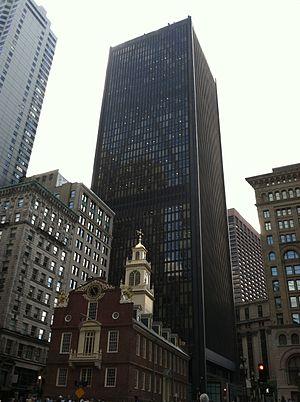
La One Boston Place est un gratte-ciel situé à Boston, dans le Massachusetts, au nord-est des États-Unis.